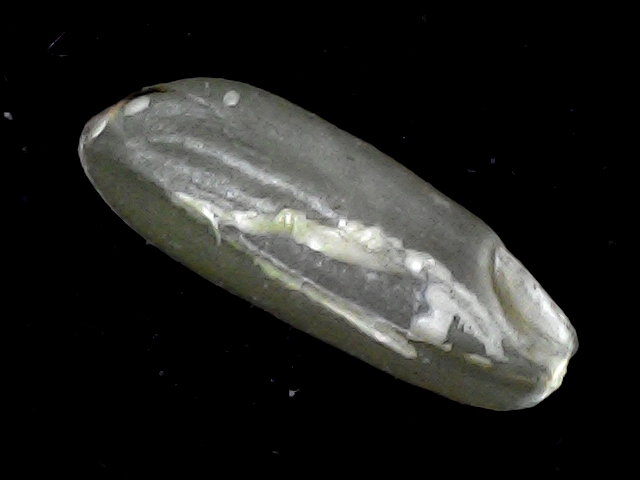
Rice variety: BD91